Wet Hot American Summer: First Day of Camp

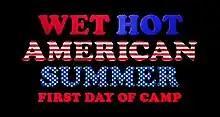

Wet Hot American Summer: First Day of Camp is an American satirical comedy television miniseries written by David Wain and Michael Showalter, and directed by Wain. "First Day of Camp" is the second installment in the "Wet Hot American Summer" franchise. The eight-episode Netflix series is a prequel to Wain's 2001 film "Wet Hot American Summer", a parody of teen sex comedies which has since developed a cult following. Although many of the original film's ensemble cast have gone on to high-profile work, all of the then-adult actors returned for this series, playing even younger versions of their original roles. The episodes were released for online viewing at the end of July 2015.